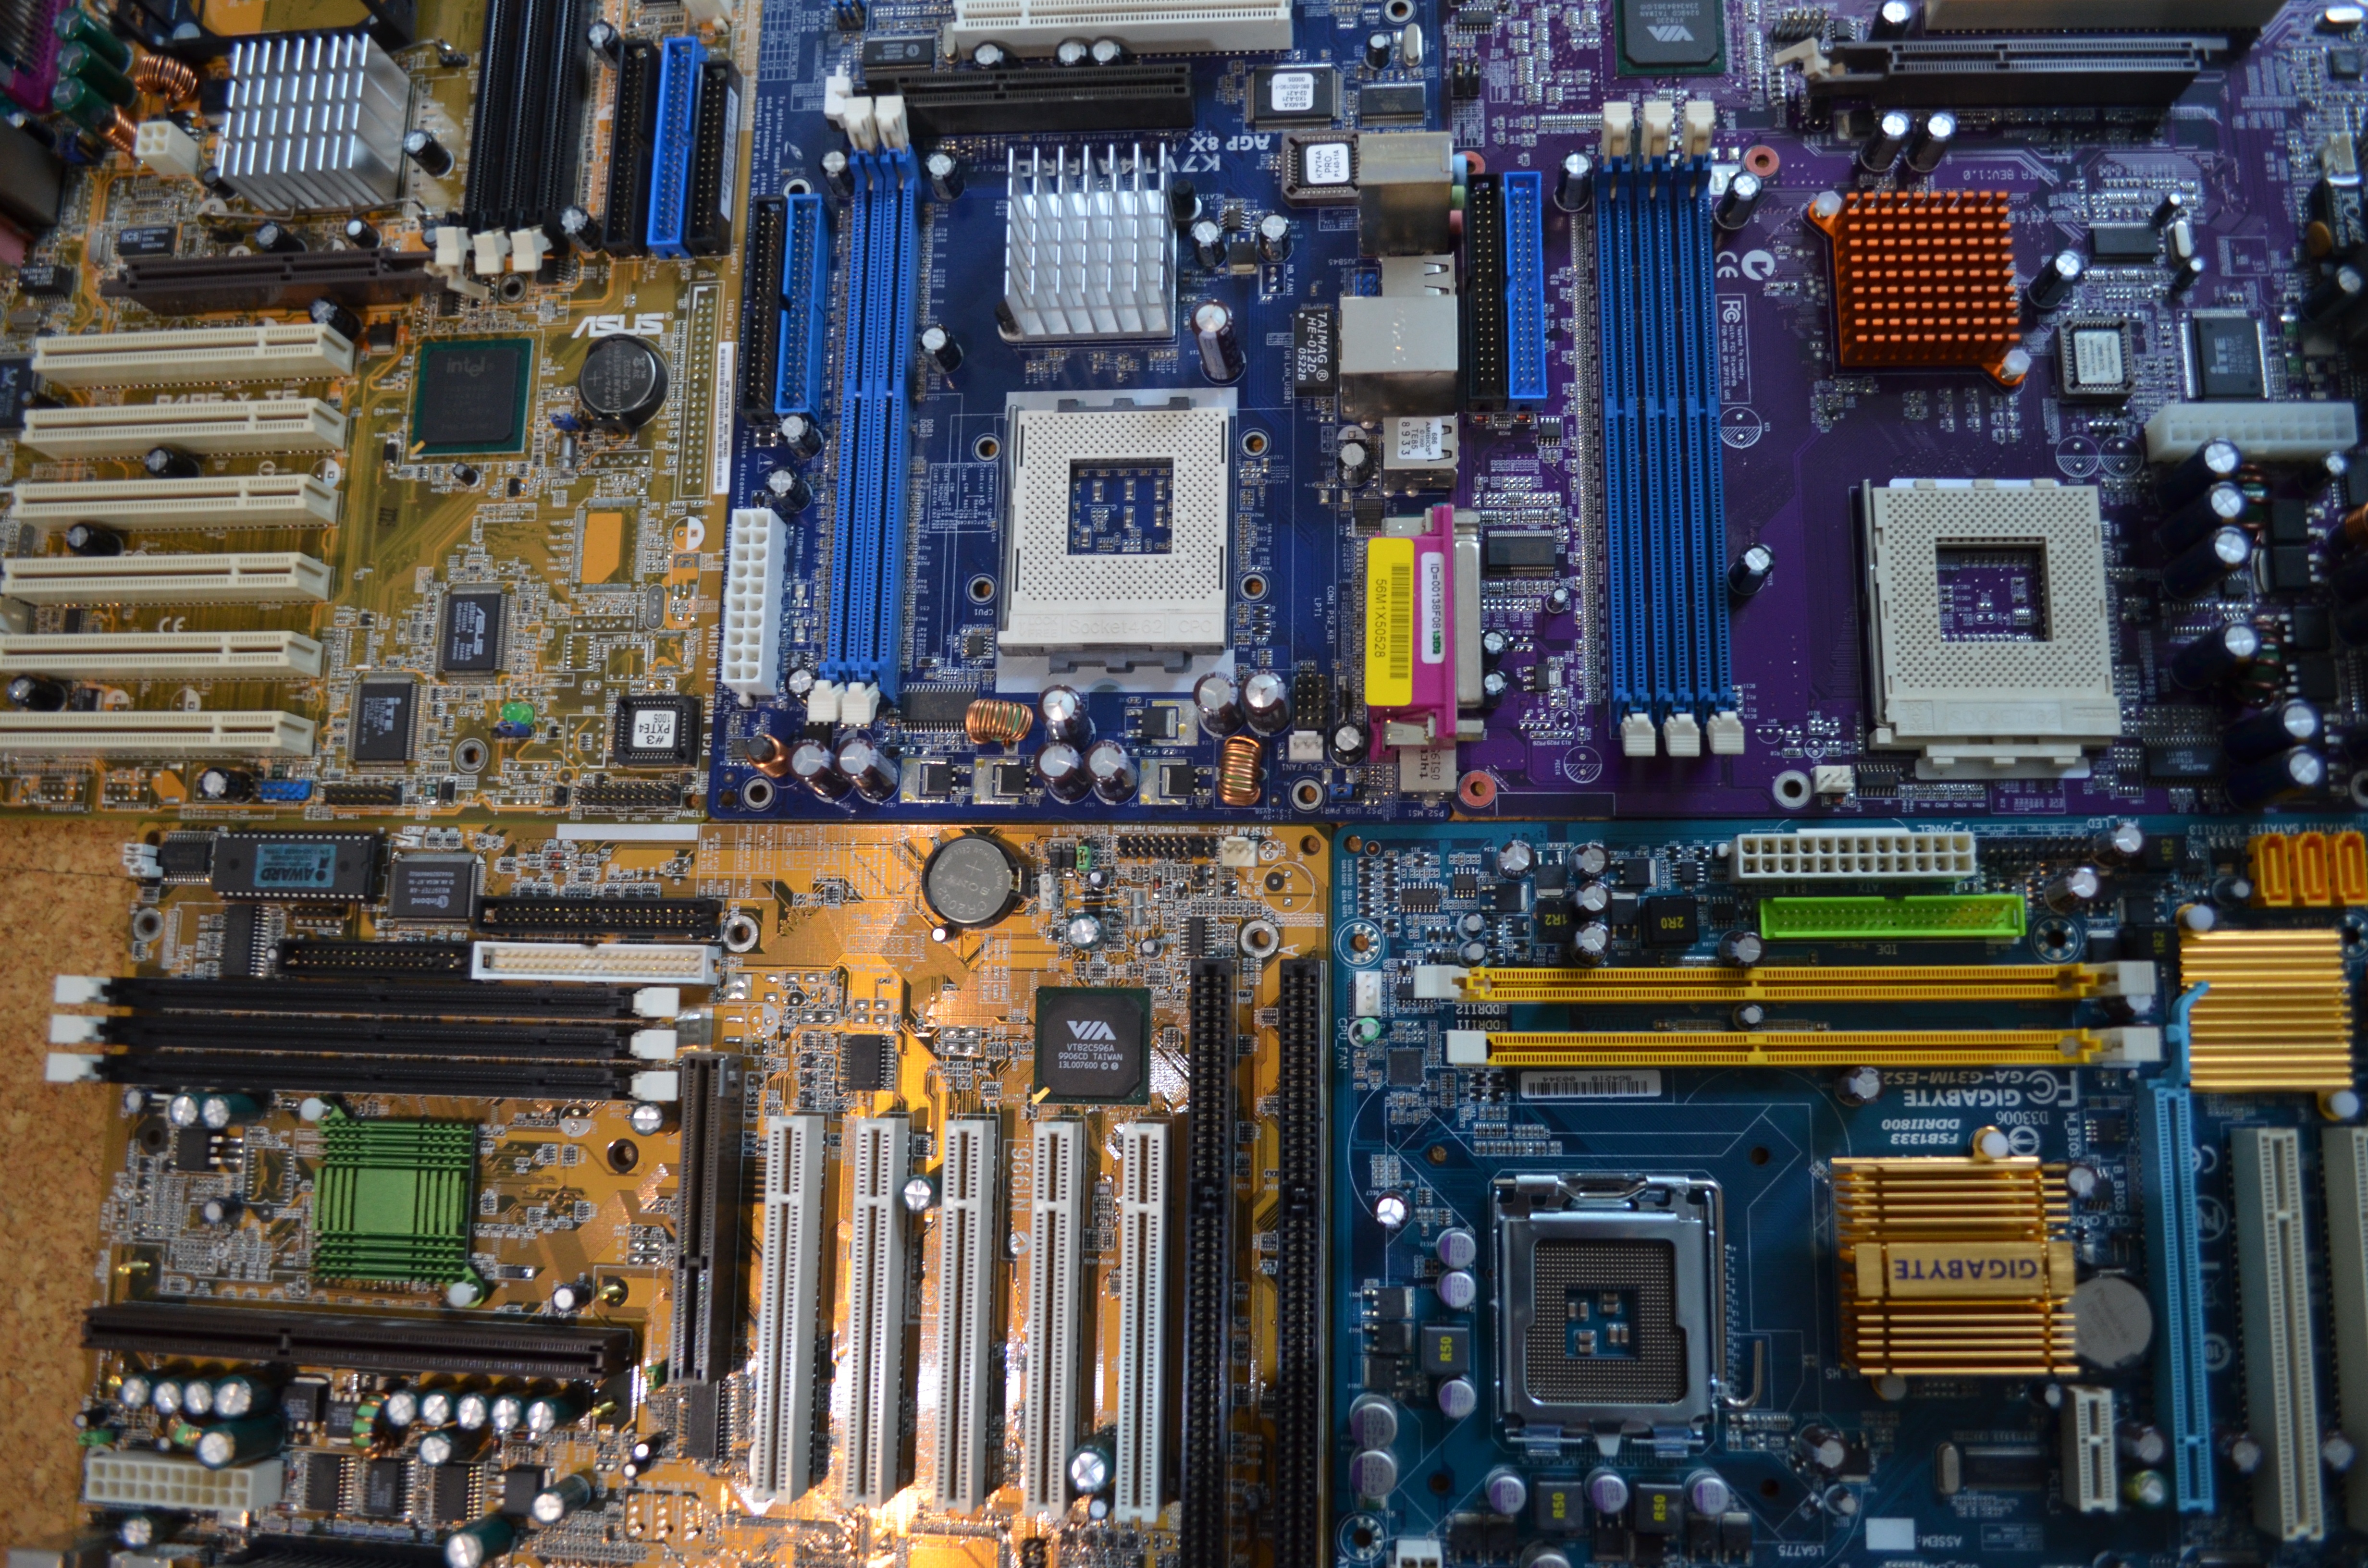
computer, technology, boards, hardware, complex, motherboard, computer motherboard, electronic device, computer hardware, personal computer hardware, computer component